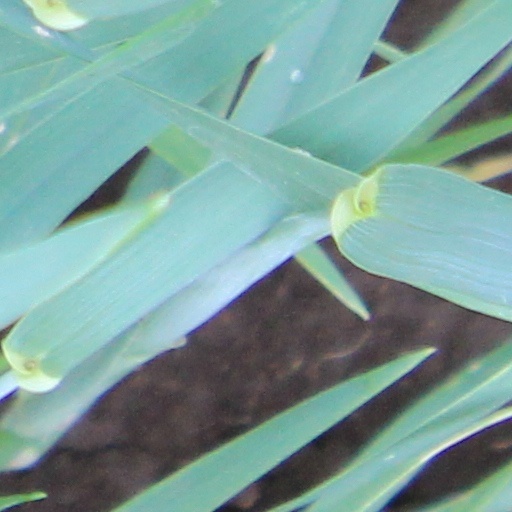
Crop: wheat